Deniz Almas

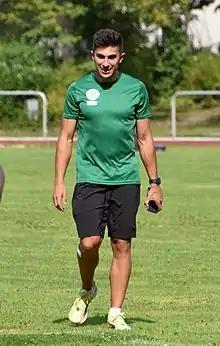
Almas in 2021

Deniz Almas (born 17 July 1997) is a German athlete. He competed in the men's 4 × 100 metres relay event at the 2020 Summer Olympics.